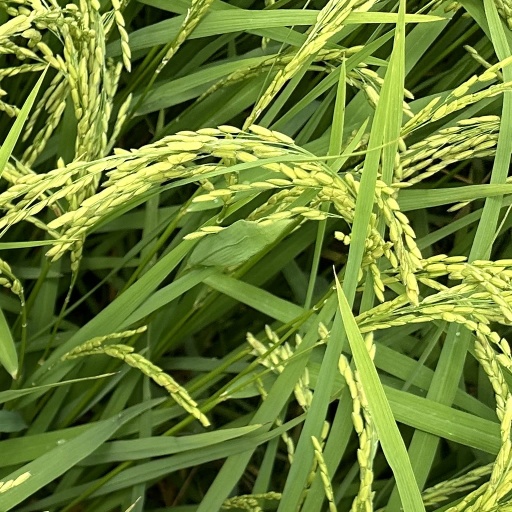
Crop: rice